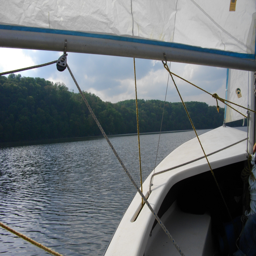
lines on a sailing boat